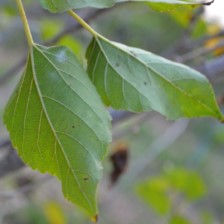
Variety: Kamphaengsaeng42